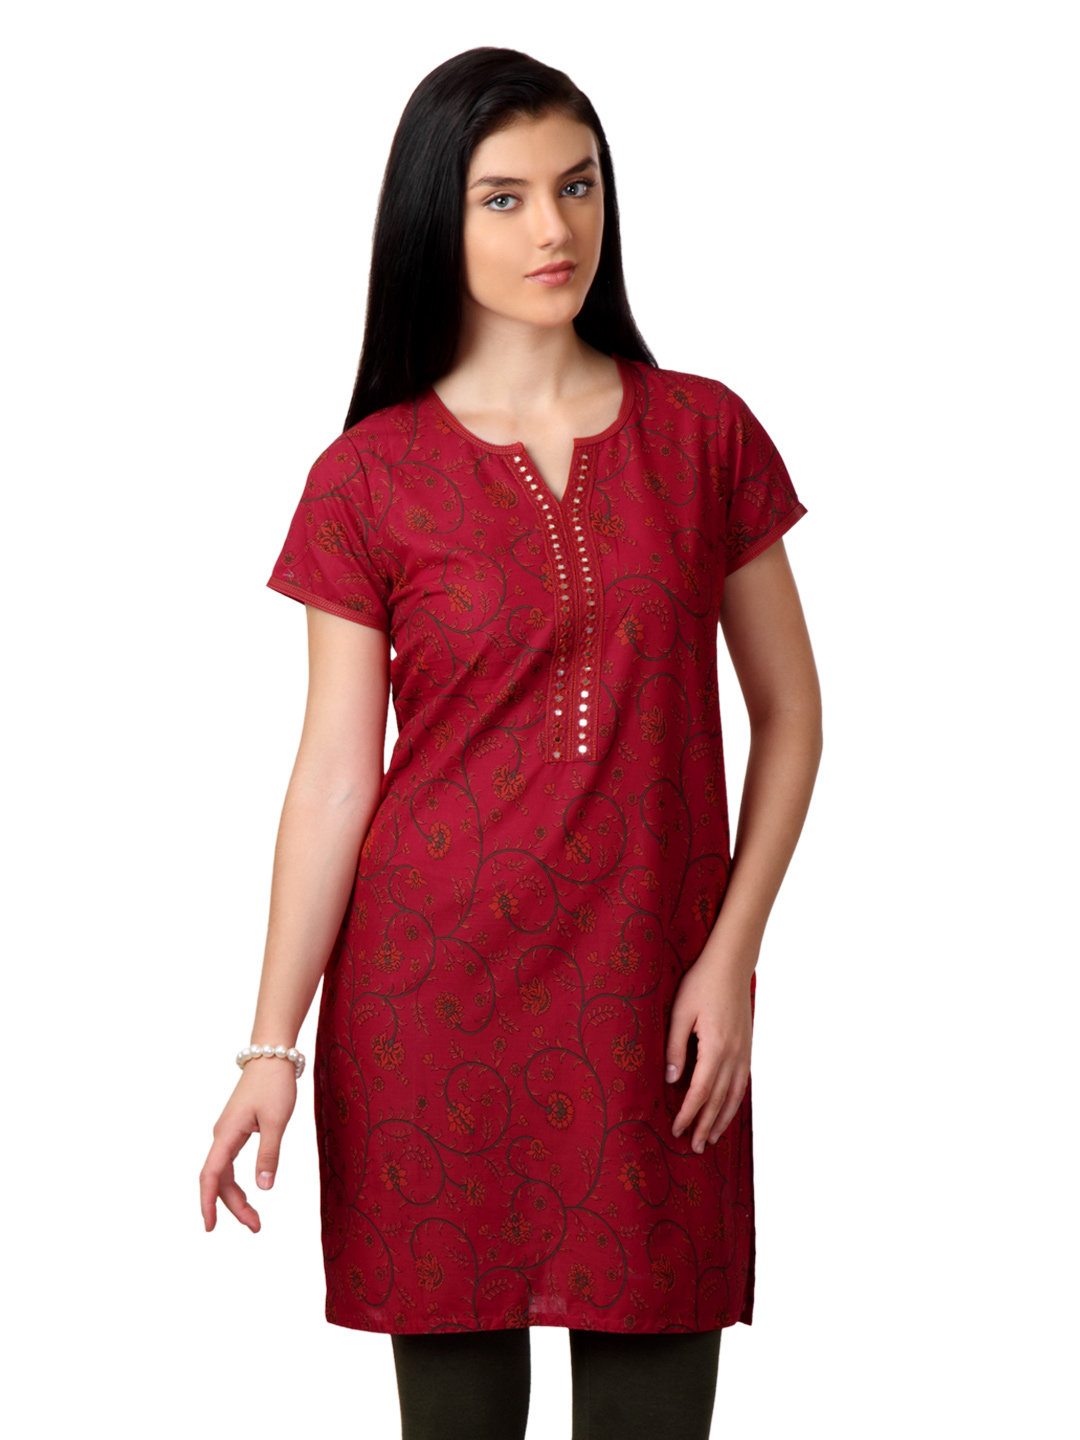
ALayna Women Red Kurta
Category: Apparel / Topwear / Kurtas
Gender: Women
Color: Red
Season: Summer 2012
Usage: Ethnic